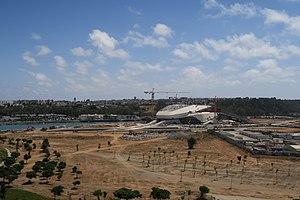
le grand théâtre national de Rabat en construction en juin 2019
Le Grand Théâtre de Rabat est un édifice dont les plans et la construction ont commencé en 2010, à Rabat, la capitale du Maroc, sur la rive gauche du fleuve Bouregreg. Il est situé à 160 mètres à l’est du pont Hassan-II, à 500 mètres à l’est du mausolée Mohammed-V et de la tour Hassan et à 800 mètres au sud-est de la promenade de la rivière. Il regarde la Kasbah des Oudayas et la vallée du Bouregreg.